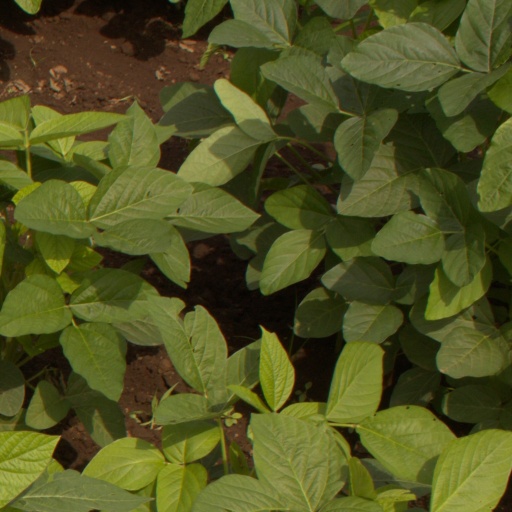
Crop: soybean